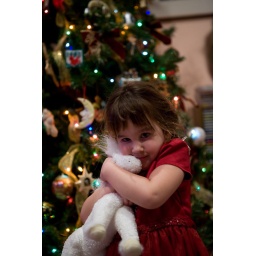
Libby and capricorn stuffed animal in front of christmas tree